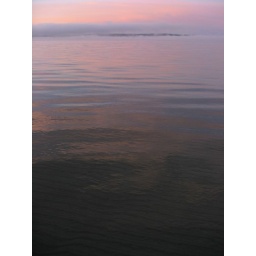
just after sunriseripples in the fog, on the water and, if you look closely, in the sand underwater in the foreground